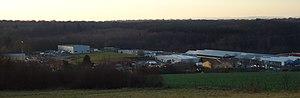
Zone artisanale des Popins à beaucourt
Beaucourt est une commune française située dans le département du Territoire de Belfort en région Bourgogne-Franche-Comté.